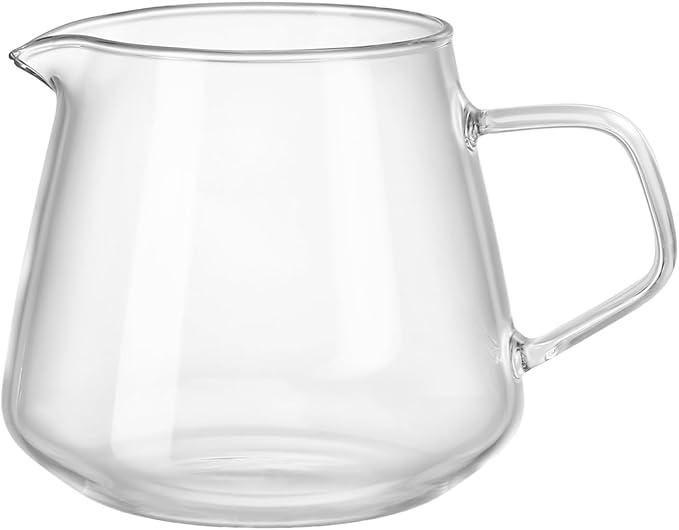
Hand Pour Coffee Maker Glass Coffee Server Latte Art Pitcher Home Carafe Cup Server Simple Drinks Dispenser Clear Coffee Maker(650 ML)
Brand: Veemoon
About This Hand pour coffee maker -- the beak nozzle , convenient to pour your coffee or milk, which has no waste Glass coffe art pot -- pitcher for hot and cold beverages both, water, tea, coffee, milk, juice, etc Clear tea kettle-- ergonomic handle, comfortable to move and hold, not easy to Latte art pitcher -- and cold , suitable for any hot and cold drinks, such as coffee, tea, milk, whiskey and other drinks Clear saucepan coffee -- when friends or guests come to your home, fill this pot with coffee, tea, etc. to entertain them Overview Brand : Veemoon Material : Glass Color : Transparent color Capacity : 650 Milliliters Special Feature : Lightweight
Category: Home & Garden > Kitchen & Dining > Tableware > Coffee Servers & Teapots > Coffee Servers